Jacques Chenevière

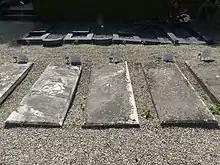
Chenevière's tomb (centre), in 2021

Chenevière died on 22 April 1976, just a few days after his 90th birthday, in Bellevue GE, a municipality on Lake Geneva's right bank, close to the ICRC headquarters. The Chenevières had lived there in a lake-view mansion for decades since moving out of the Villa Hauterive in Cologny. Jacques Chenevière was buried in between the graves of his parents and his mother-in-law on the cemetery of Collonge-Bellerive, a municipality on Lake Geneva's left bank, where he had a second residency on the shores. The obituaries in the Swiss newspapers focused on his literary legacy. The daily "Thuner Tagblatt" noted: «The vividness with which he portrayed human characters was accompanied by the subtility of his linguistic skills. The knowledge about the severity and the doubtfulness of being went along with a relaxing cheerfulness. It is just fair to call him one of the most important representatives of the Western Swiss and – moreover – the protestant French-language literature of our contemporary times.» The ICRC published in its journal "Revue internationale de la Croix-Rouge" an encomium that borrowed heavily from the apologia which Chenevière published in 1946, arguing that the ICRC could only work silently behind the scenes and try to convince the actors so that it would not jeoparidise its position as a neutral mediator. Since the public apology of its president Cornelio Sommaruga (* 1932) in 1995, the ICRC had acknowledged that its silence about the holocaust was «the greatest failure» in its history. However, two decades earlier the then leadership still defended the diplomatic reserve, for which Chenevière carried major responsibility, and honoured him as a man«who gave to the Red Cross the best from his energy, his intelligence and his heart»